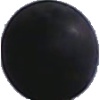
Label: blue_grape